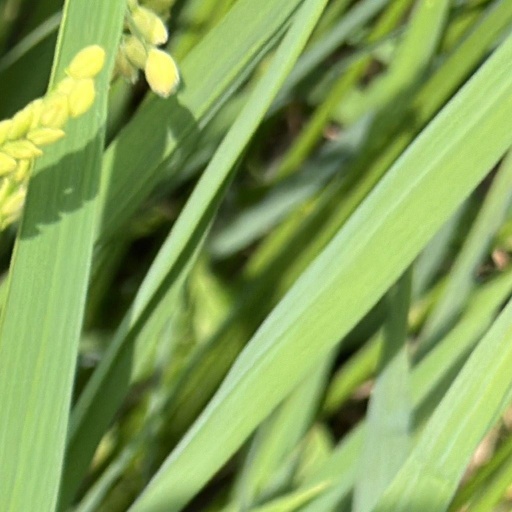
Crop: rice